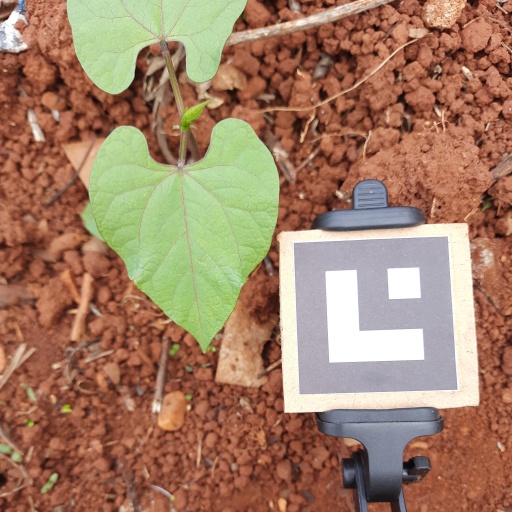
Observations: wavy surface, no eating holes, under sunlight